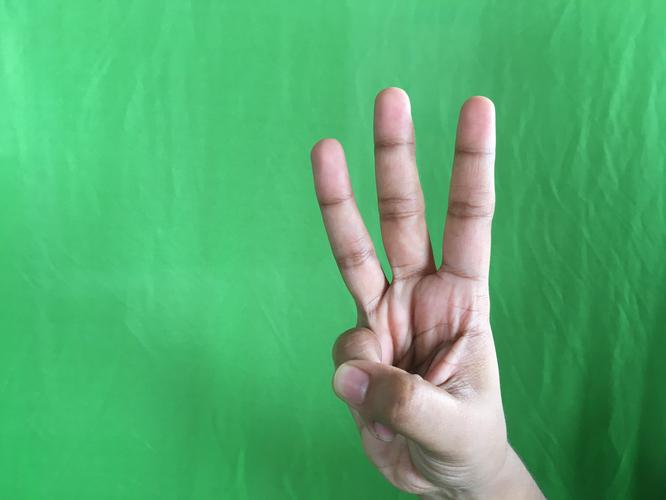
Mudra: Trishulam
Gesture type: single_hand